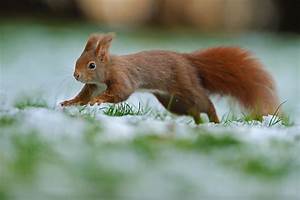
Label: scoiattolo